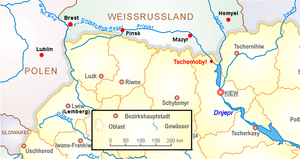
Pripjat
Pripjat er en 775 km lang flod i Hviderusland og Ukraine, der afvander Pripjat-sumpene og udmunder i det nordlige Ukraine gennem Kijevreservoiret som højre biflod til Dnepr cirka 20 km syd for Tjernobyl.